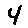
Label: 4